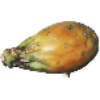
Label: cactus_fruit